Haldummulla

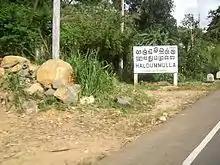

In 2011 archaeologists found evidence for an ancient settlement, the oldest and first ancient human dwelling to be found in the central hills in Sri Lanka.